Volgograd International Airport

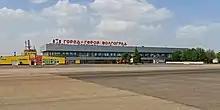
Soviet-built terminal, currently working for international flights, that is due to be converted into an interchange center to rail and bus transports after FIFA-2018.

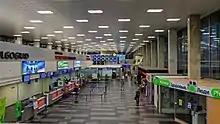
Old terminal interior

The current soviet-built terminal, after terminal B commences its operations in May, will be converted to the bus terminal. It was planned to do before FIFA World Cup 2018, but due to technical reasons, it will commence its services later.